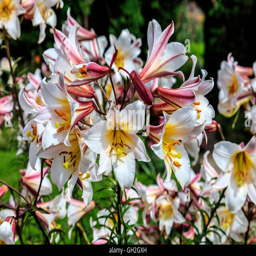
tall flowering lily plants in a herbaceous border of a garden